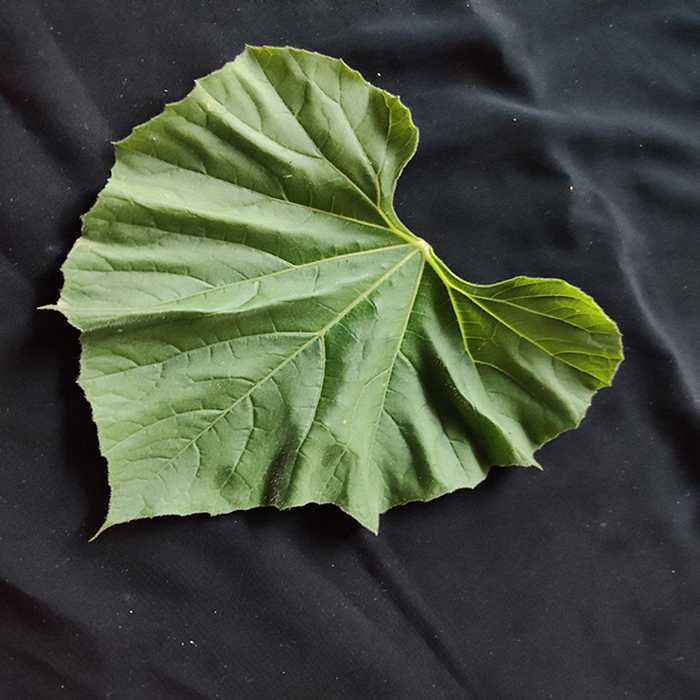
Plant: Bottle gourd
Label: Fresh leaf